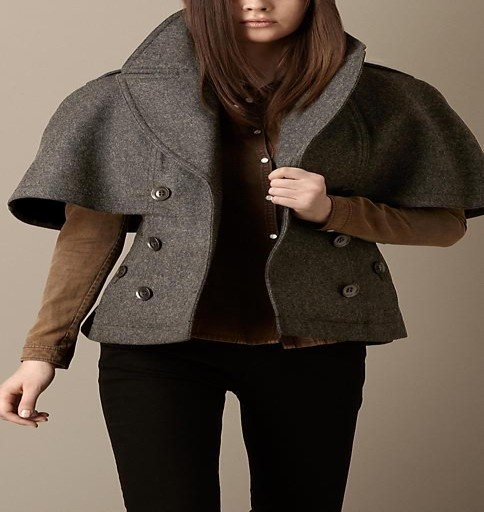
wear this with short or long sleeves underneath